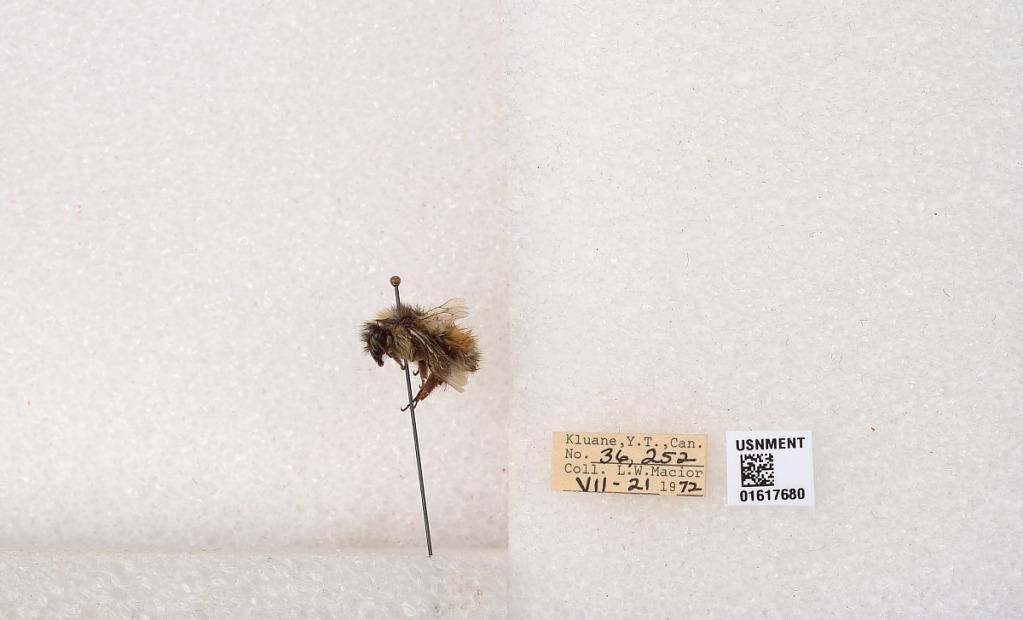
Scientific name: Bombus (Pyrobombus) sylvicola Kirby
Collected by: L. Macior
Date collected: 1972-7-21
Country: Canada
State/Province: Yukon Teritory
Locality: Kluane National Park and Reserve
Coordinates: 60.7493, -139.504